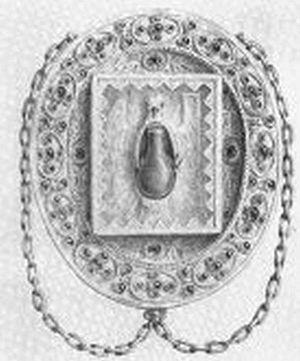
La Sainte Ampoule dans son reliquaire (gravure, 18. siècle)